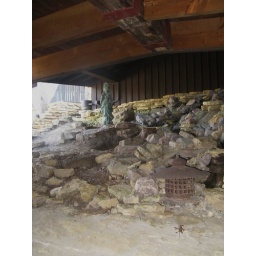
rock garden - in the house